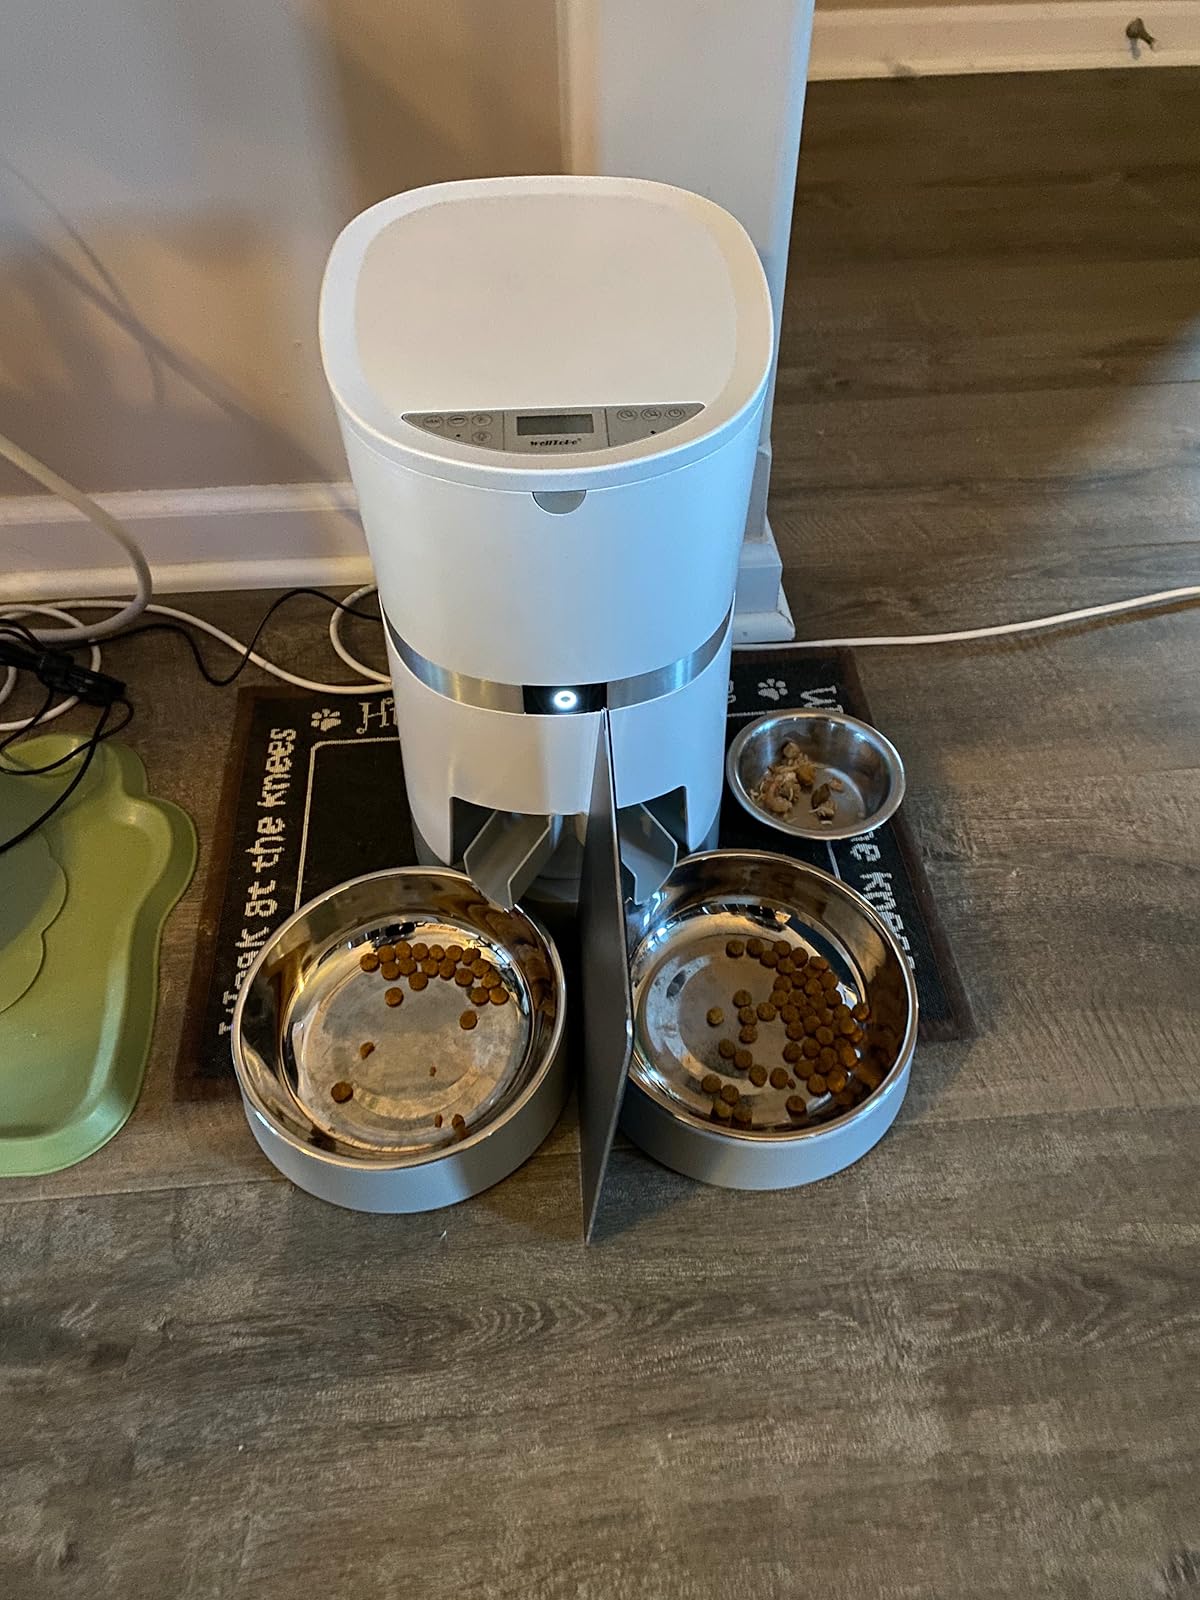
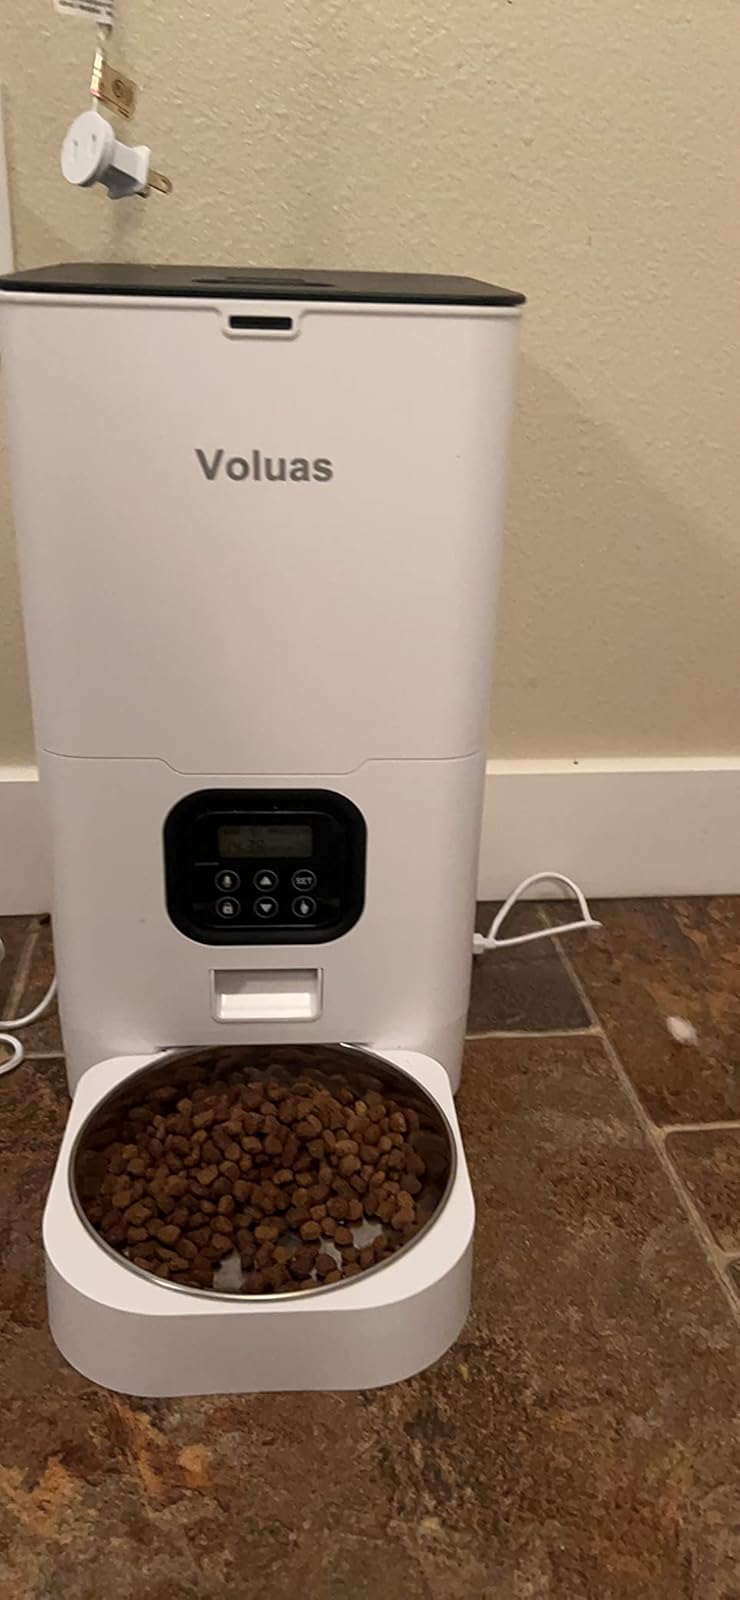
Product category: items_feeder
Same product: no